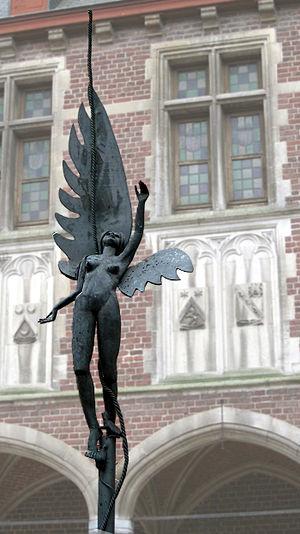
Jef Claerhout est un sculpteur belge né le 29 septembre 1937 à Tielt, qui a notamment réalisé Papageno, statue se trouvant devant le théâtre municipal de Bruges.